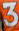
Number: 3